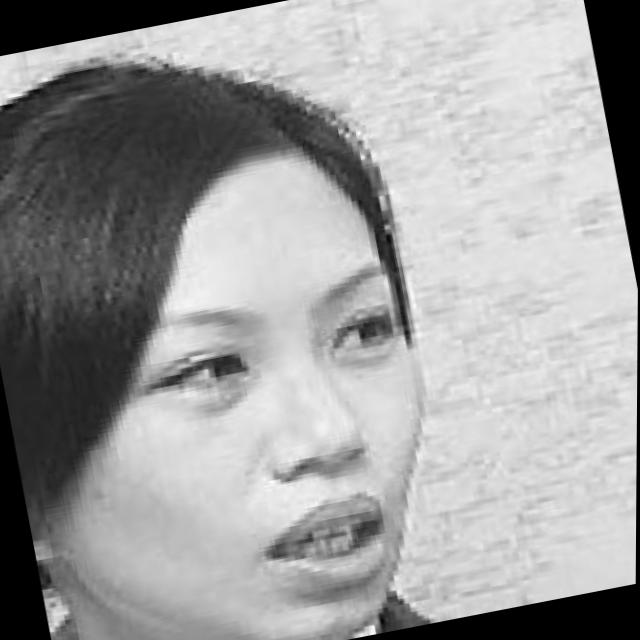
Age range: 21-44